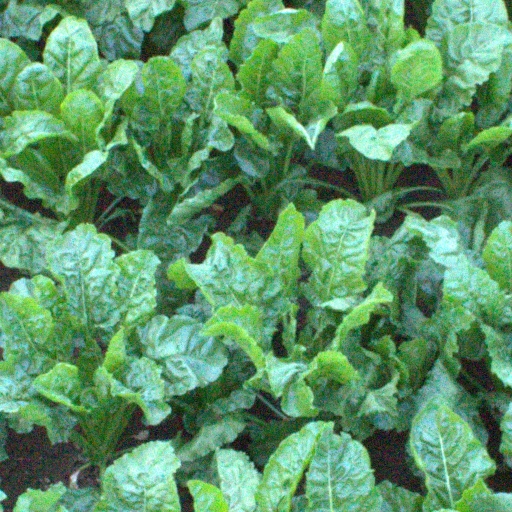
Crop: sugar beet